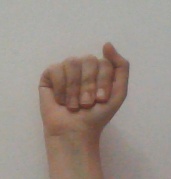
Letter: saad